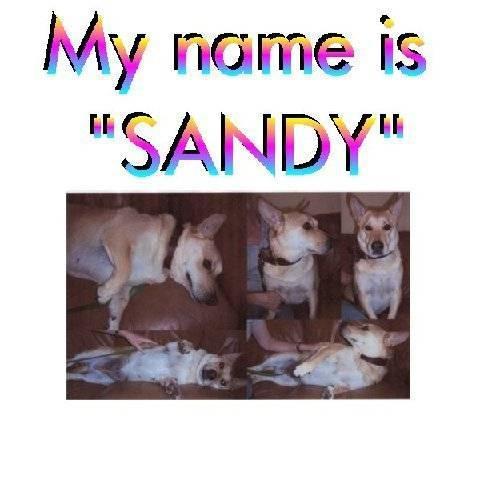
dog